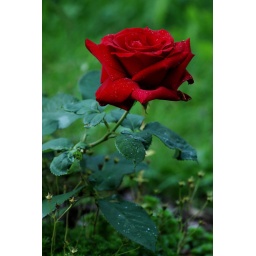
Had to shoot this photo of a beautiful dark red rose that just bloomed in our garden